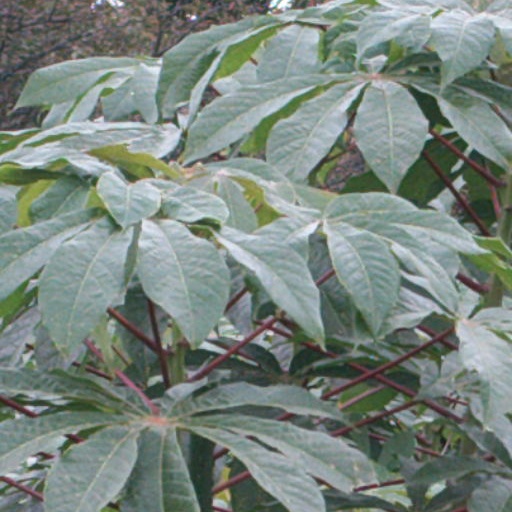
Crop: cassava